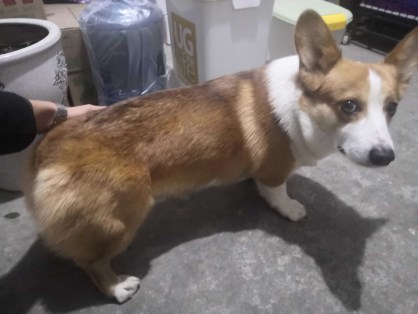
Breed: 2909-n000116-Cardigan